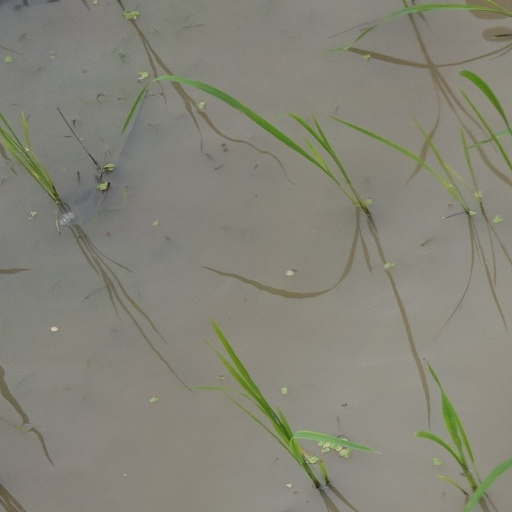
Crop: rice